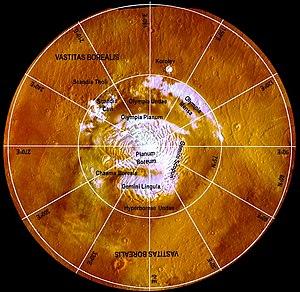
Ici nous pouvons voir l'hémisphère Nord de Mars et plus particulièrement Olympia Planum en son centre et donc à un point le plus au Nord de la planète.